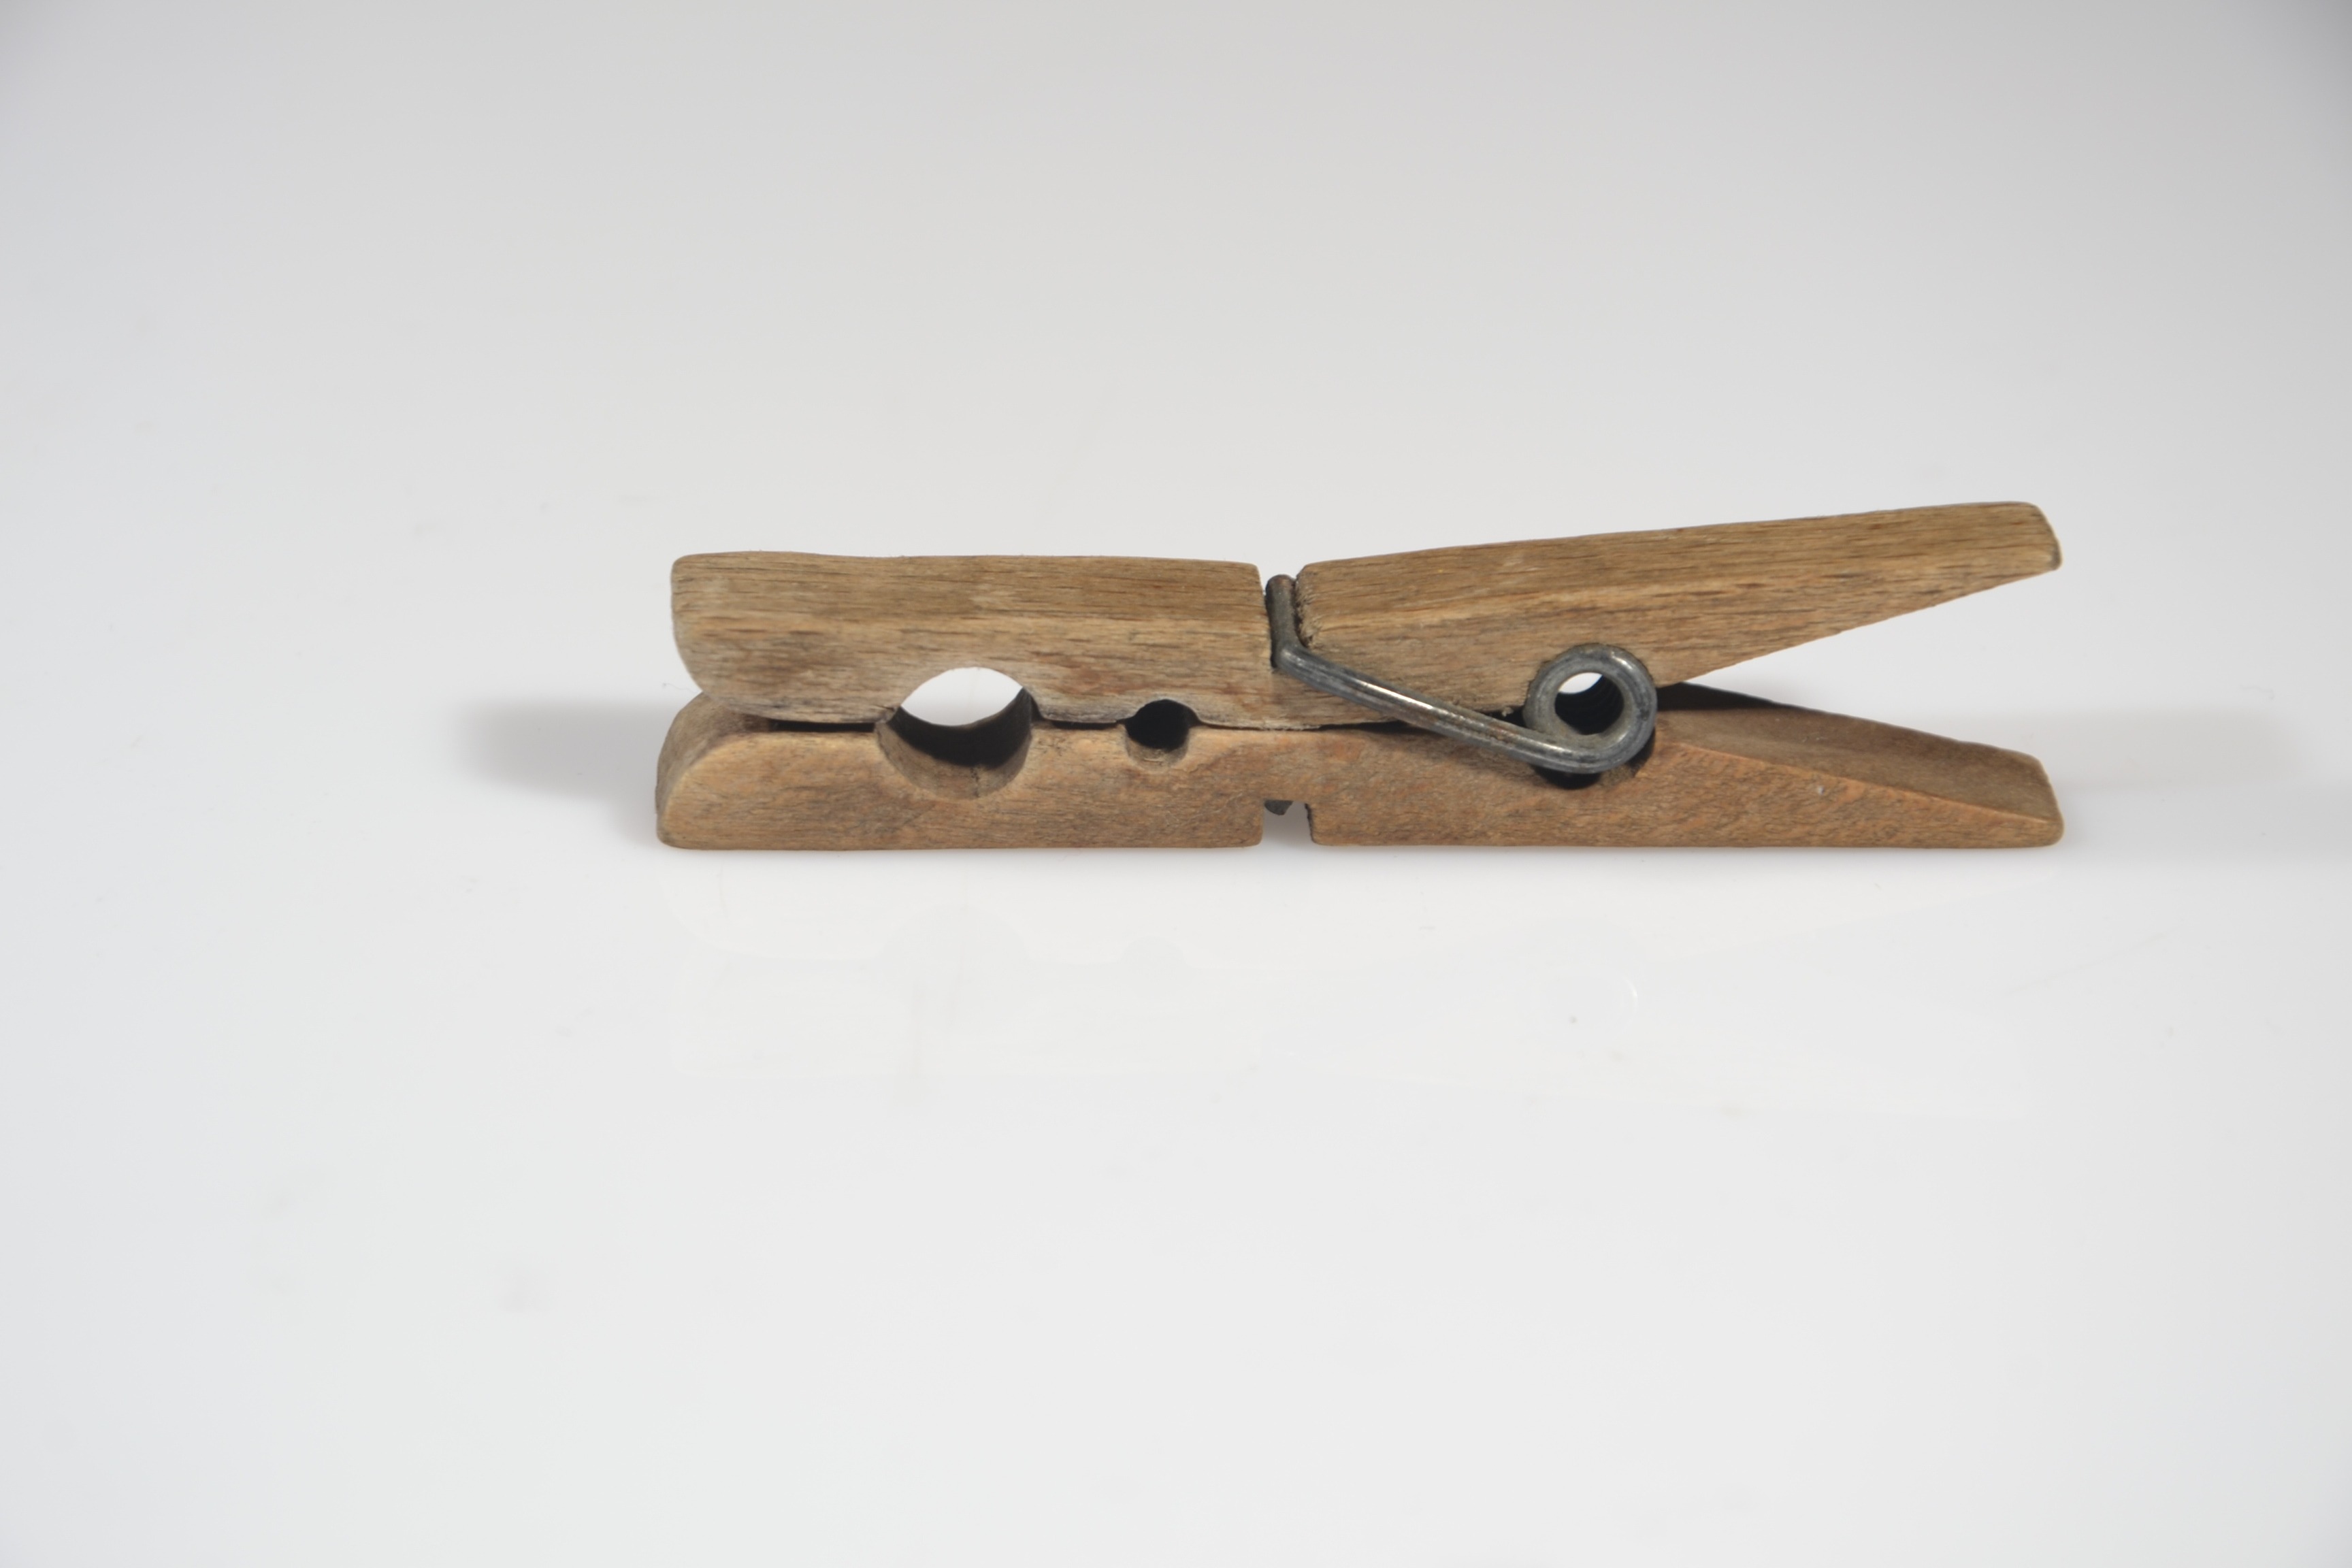
wood, wash, product, brass, wooden, clothes, clip, buckle